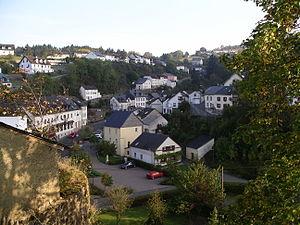
Dasburg est une municipalité allemande située dans le Land de Rhénanie-Palatinat et l'arrondissement d'Eifel-Bitburg-Prüm.